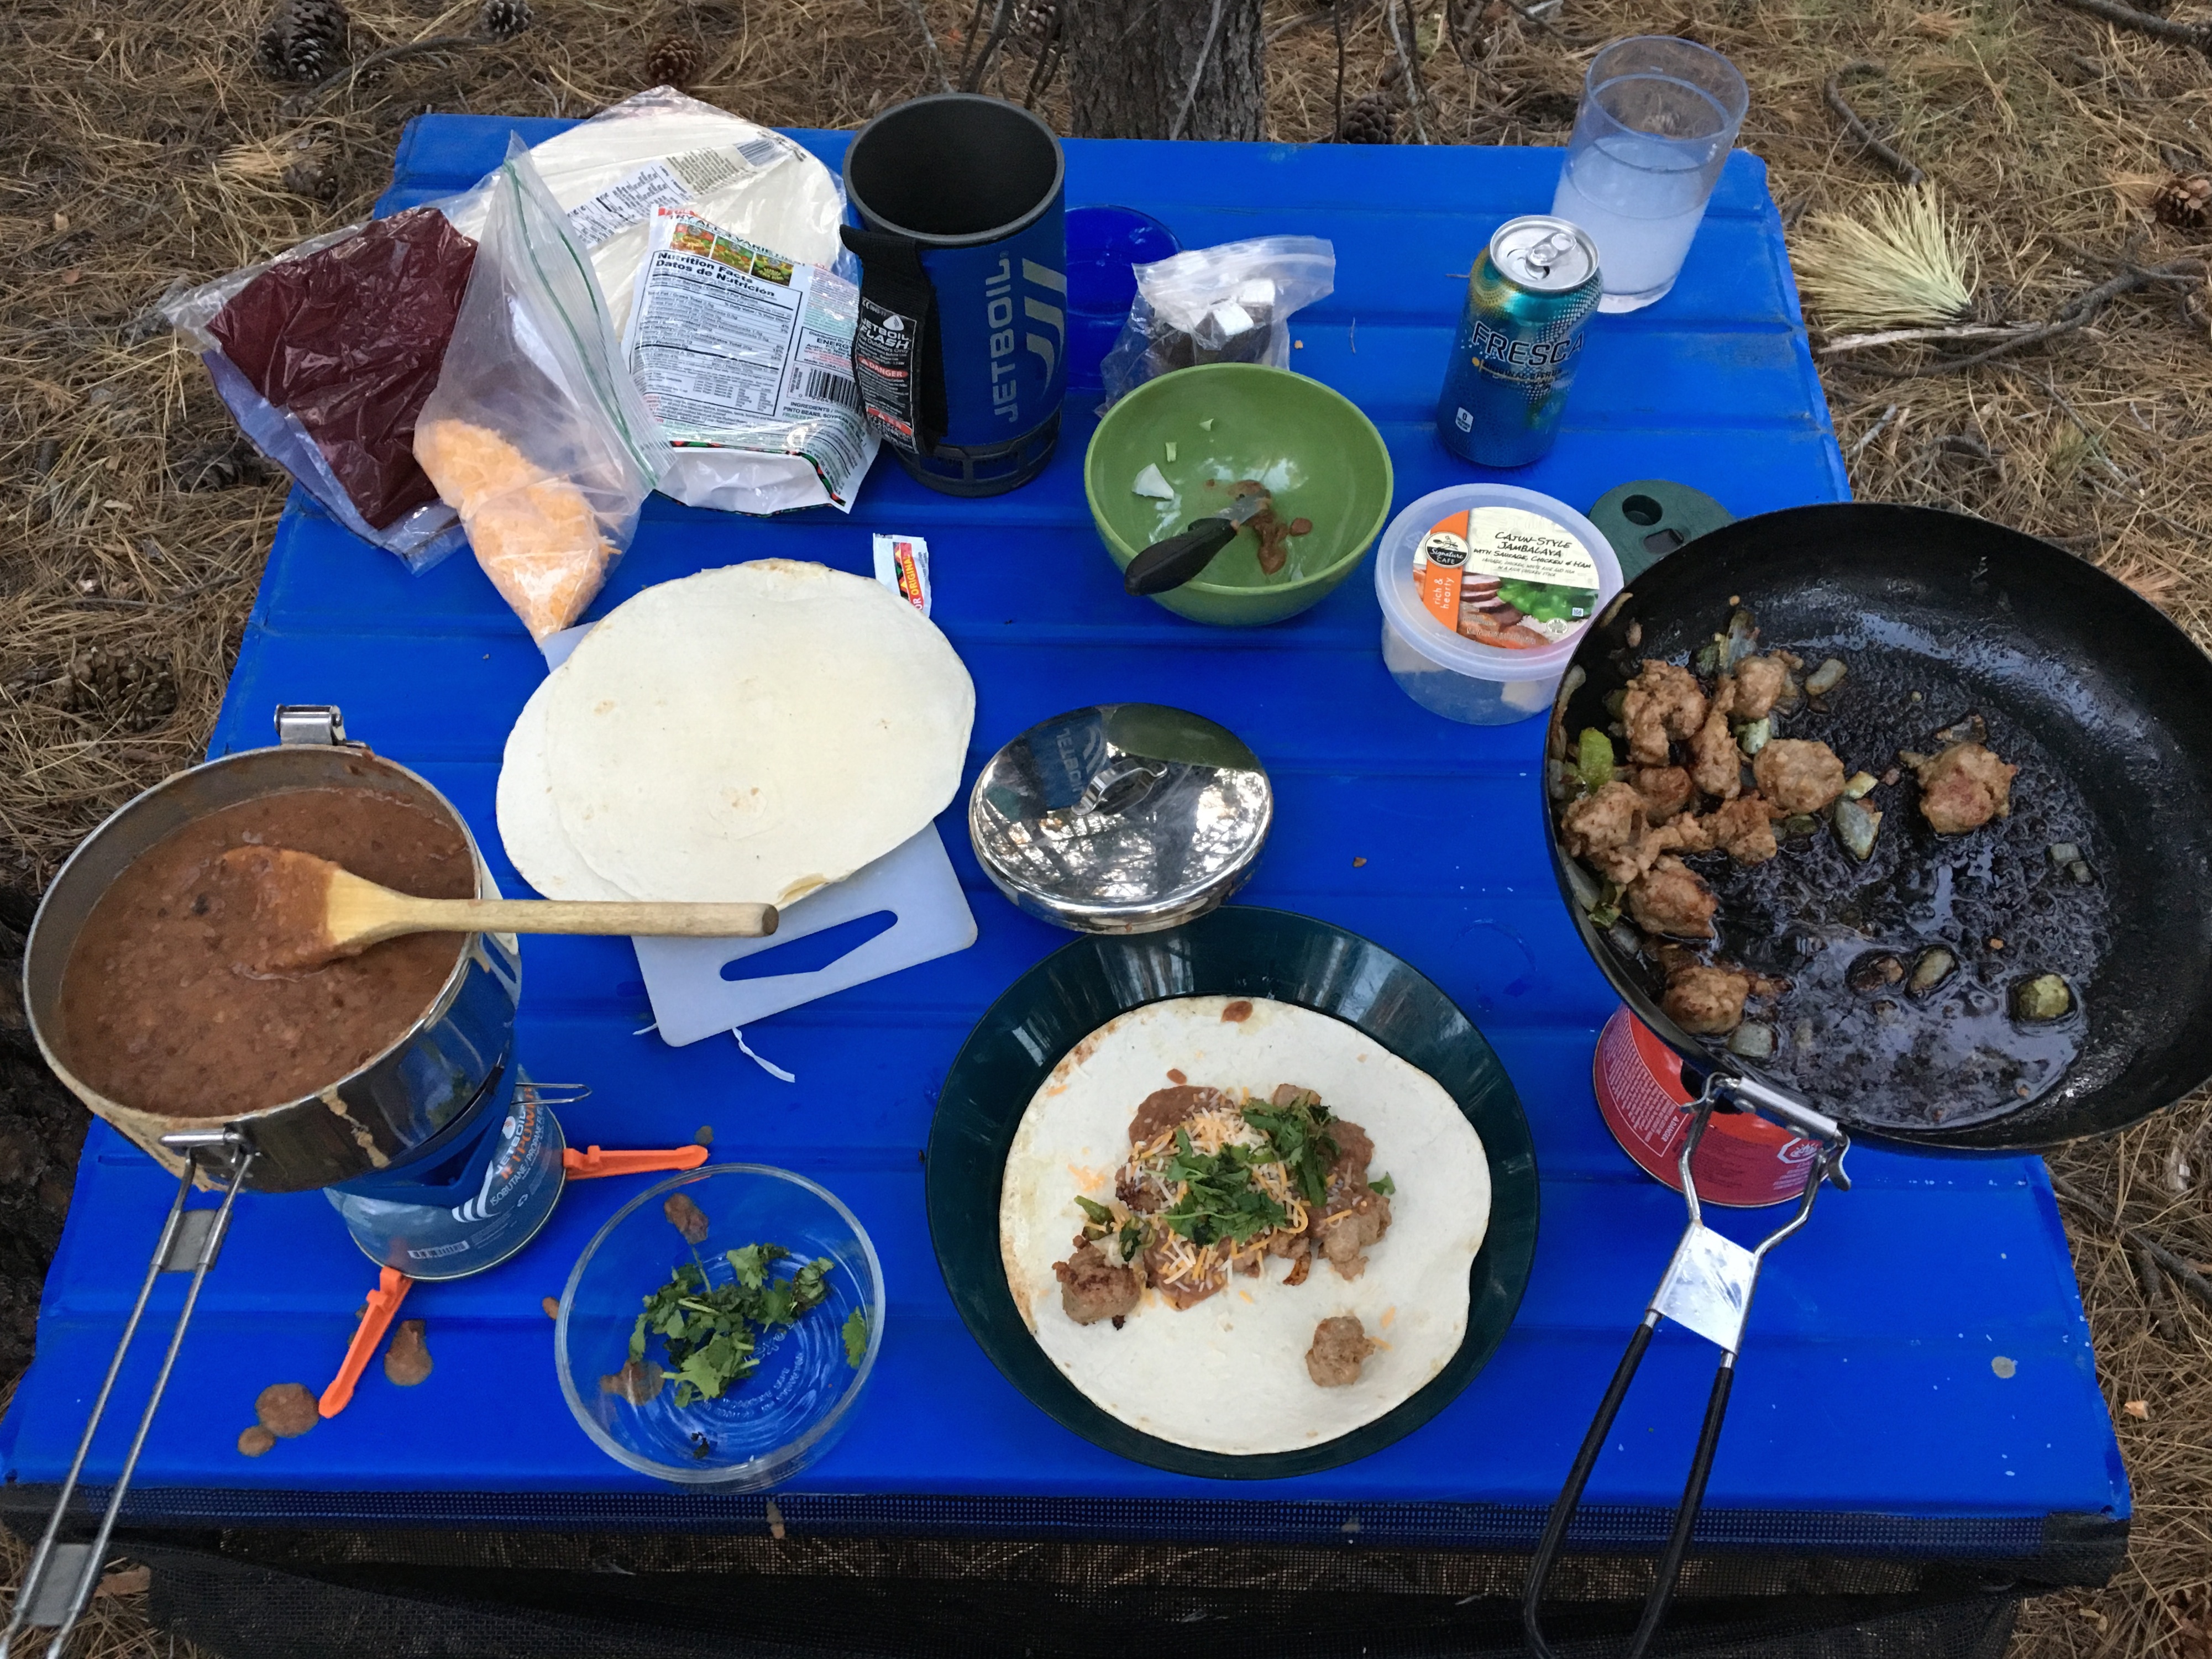
dish, meal, food, cooking, lunch, sense, human action